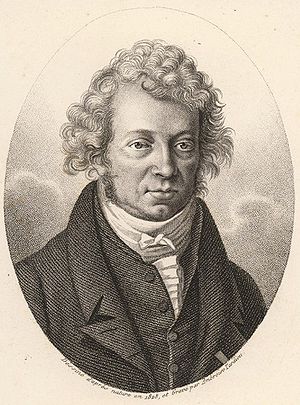
André-Marie Ampère
André-Marie Ampère var en fransk fysiker og matematiker. Han udførte grundlæggende eksperimenter om sammenhængen mellem elektrisk strøm og magnetisme. Måleenheden for elektrisk strøm, ampere, er opkaldt efter ham.